Elise Vanderelst

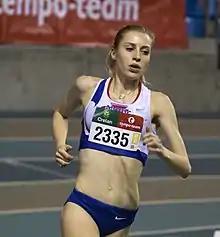
Vanderelst in 2020

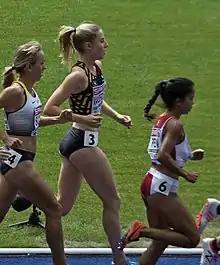
Vanderelst (center) at the 2018 European Championships

Elise Vanderelst (born 27 January 1998) is a Belgian middle-distance runner. She won the gold medal for the 1500 metres at the 2021 European Indoor Championships and a bronze medal at the 2021 European Cross Country Championships in the Mixed relay with her teammates Vanessa Scaunet, Ruben Verheyden and Stijn Baeten.